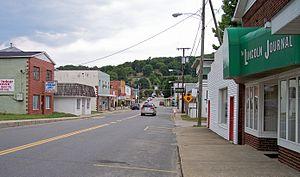
La ville de Hamlin est le siège du comté de Lincoln, situé dans l’État de Virginie-Occidentale, aux États-Unis. Sa population s’élevait à 1 142 habitants lors du recensement de 2010, estimée à 1 058 habitants en 2018.